Memento Mori (Depeche Mode album)

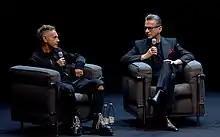
Gore and Gahan discussing the release of the album at the press conference in Berlin

In August 2022, a photo of Gore and Gahan in the studio was shared on social media, indicating they were in the studio working on new material.